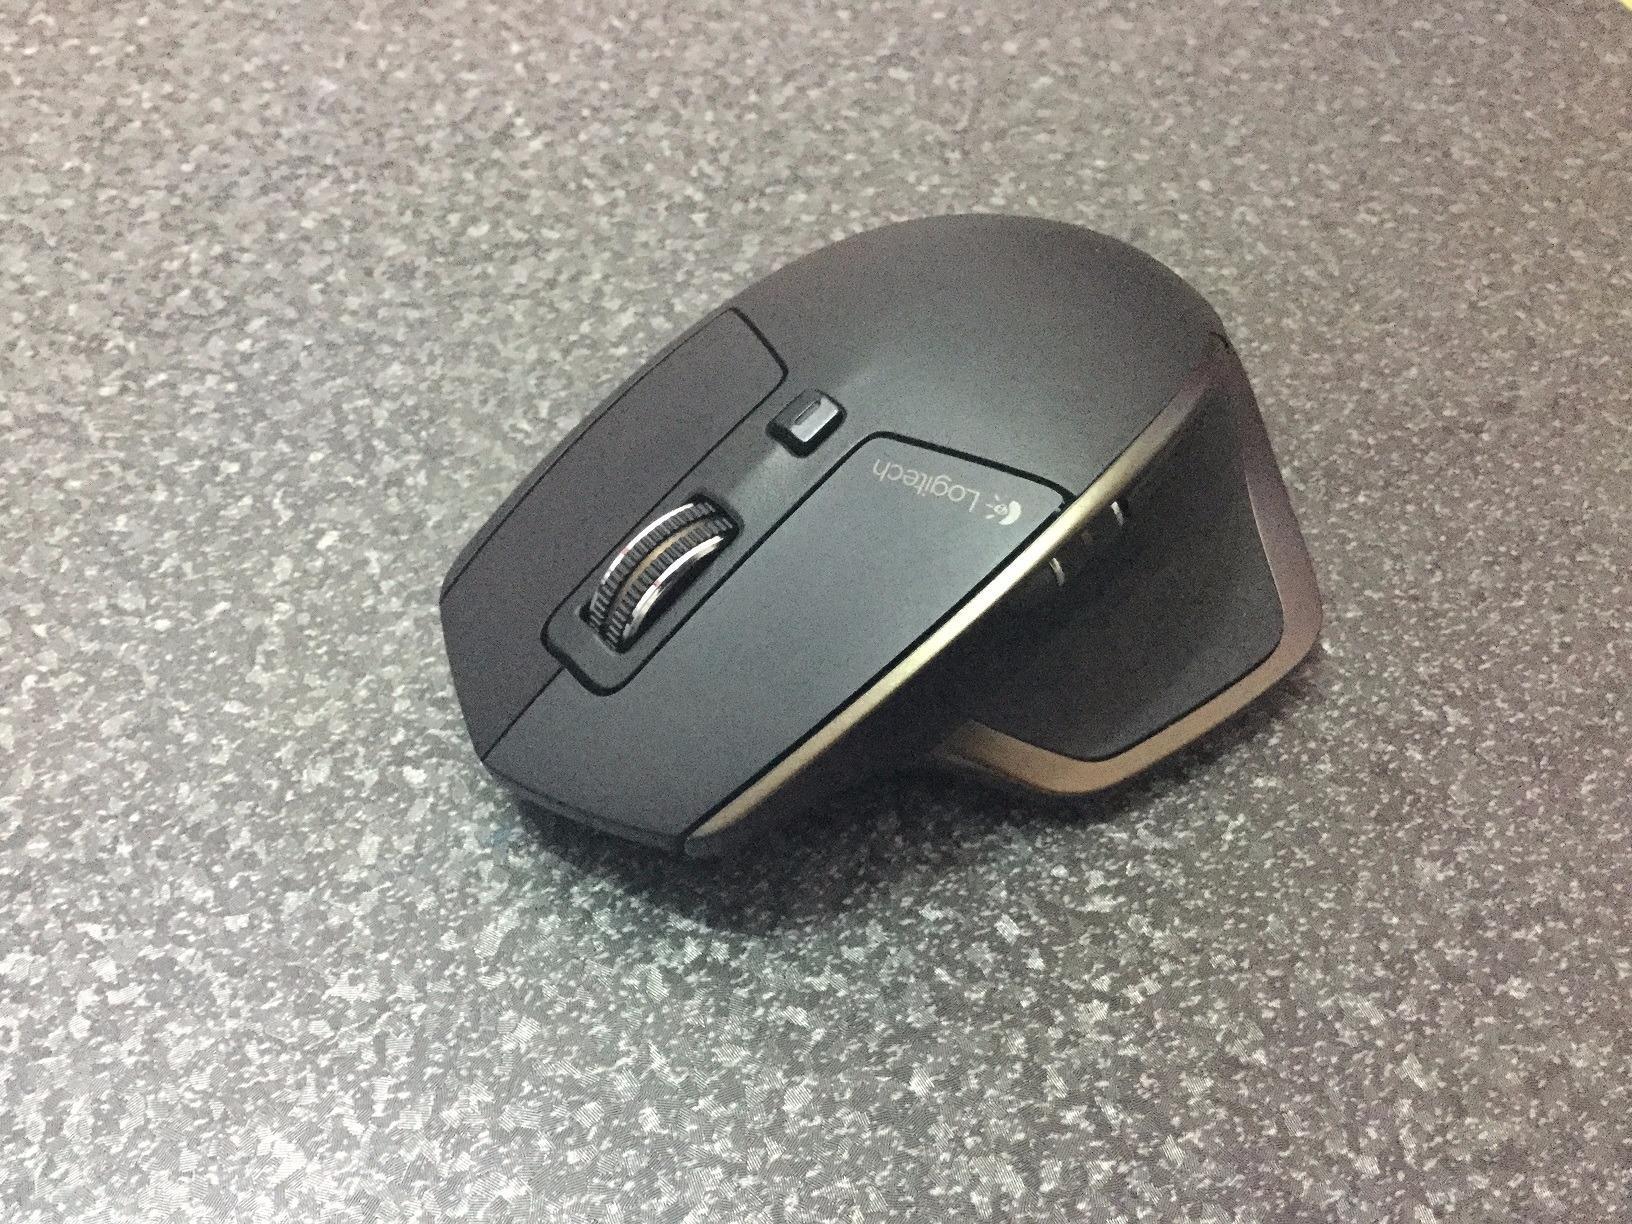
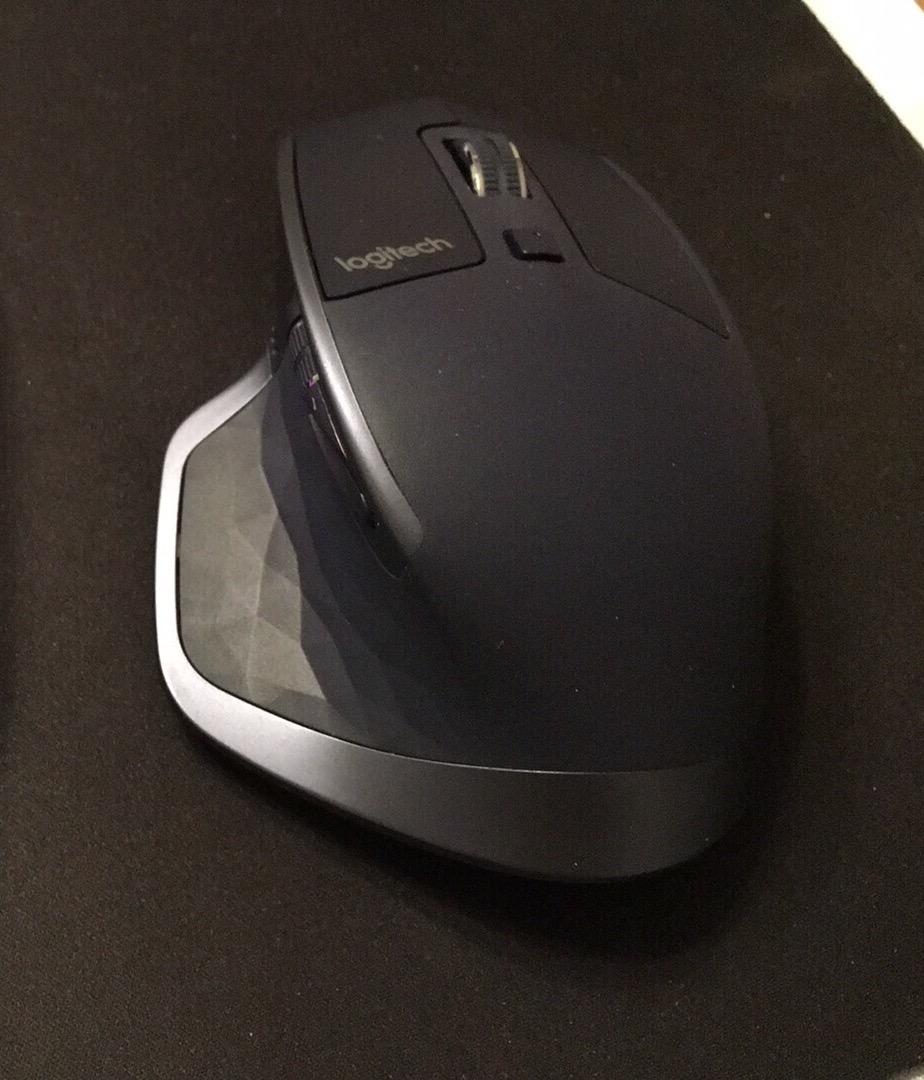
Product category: mouse
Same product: yes